Electric Ladyland

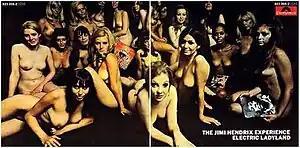
The outer record sleeve UK cover by the photographer David Montgomery and later Polydor reissue distributed in Europe

The Experience began recording "Electric Ladyland" at several studios in the United States and UK between July 1967 and January 1968. Recording resumed on April 18, 1968, at the newly opened Record Plant Studios in New York City, with Chas Chandler as producer and engineers Eddie Kramer and Gary Kellgren.